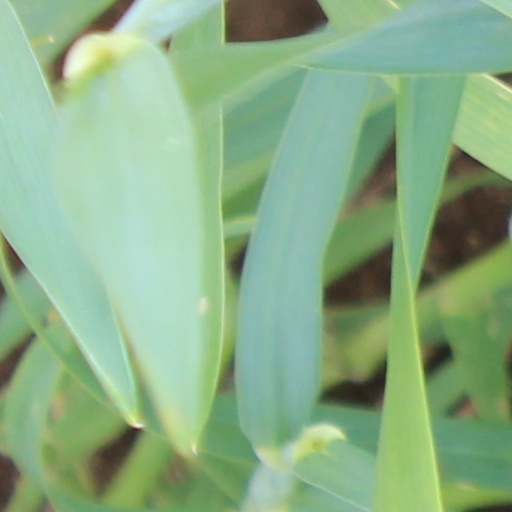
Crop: wheat